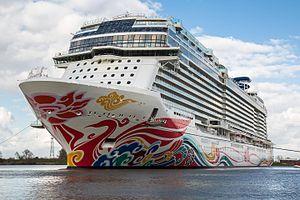
Le Norwegian Joy est un navire de croisière construit par les chantiers Meyer Werft de Papenburg pour la compagnie Norwegian Cruise Line. Il est ensuite mis en service sur le marché chinois à l’été 2017, en assurant des croisères au départ de Shanghai et Tianjin.